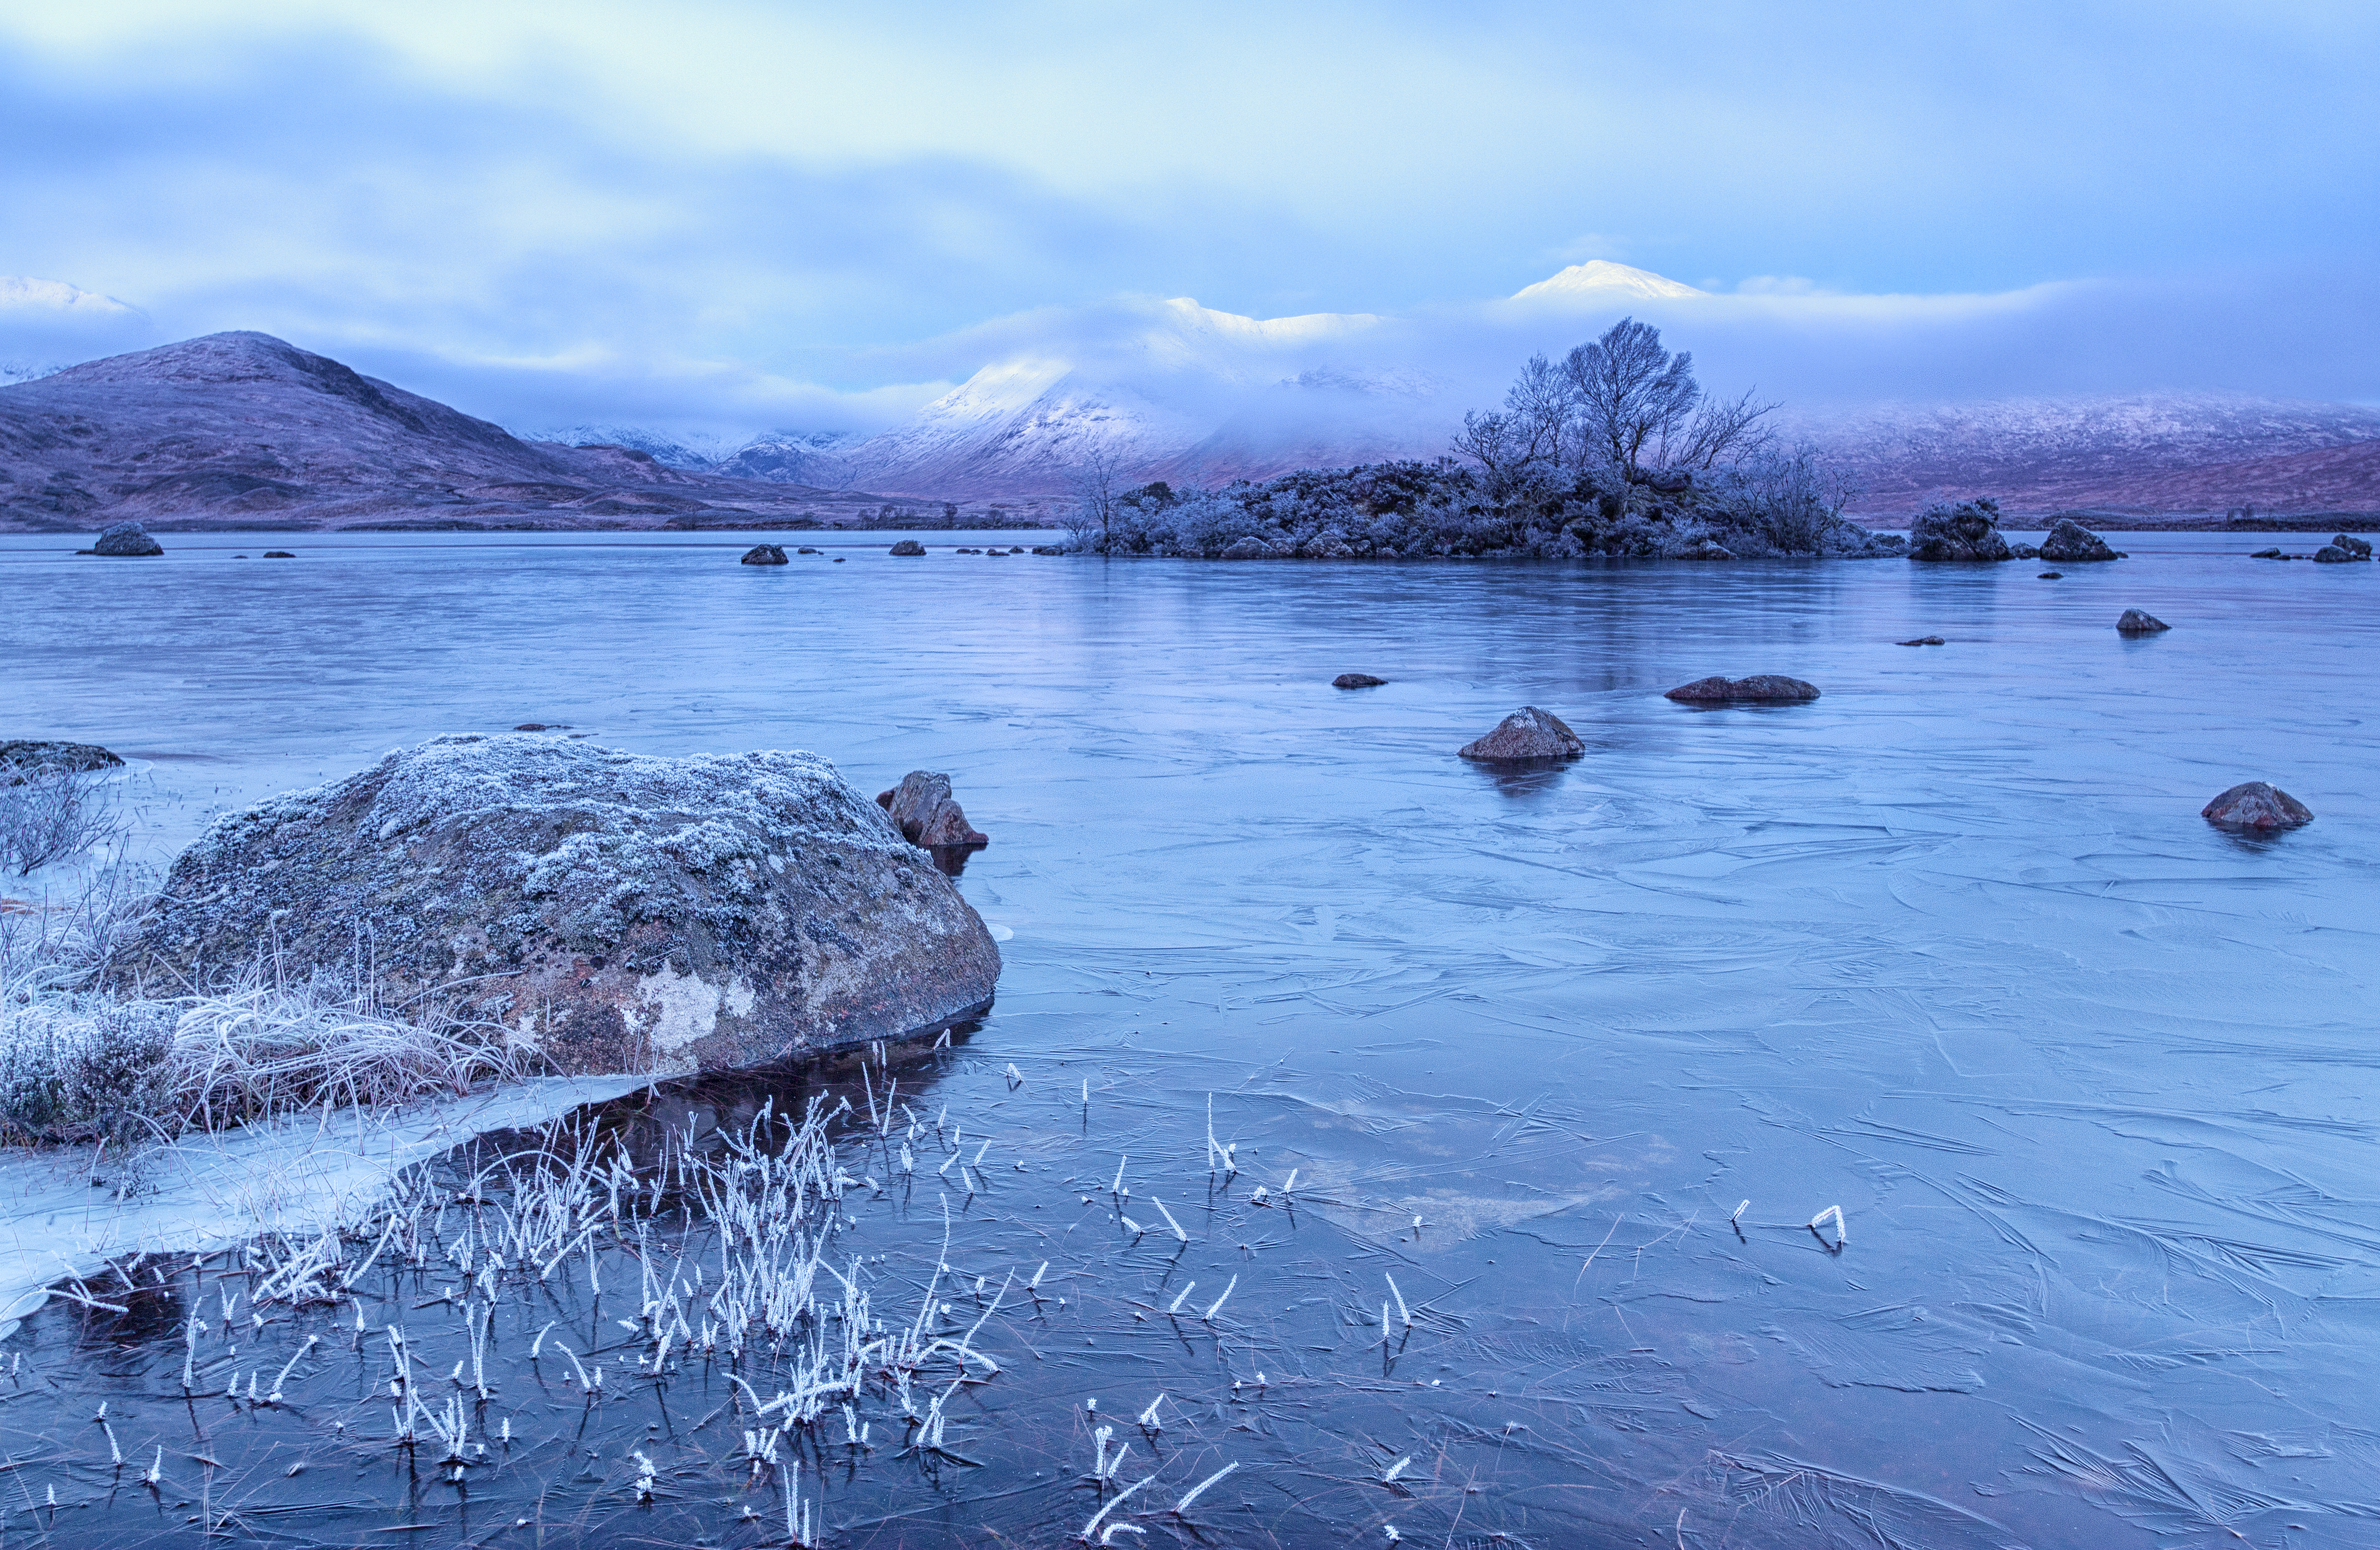
landscape, sea, coast, water, ocean, mountain, cloud, morning, shore, wave, lake, ice, reflection, lagoon, bay, arctic, body of water, scotland, loch, blackmountmountains, lochannahachlaise, rannochmoor